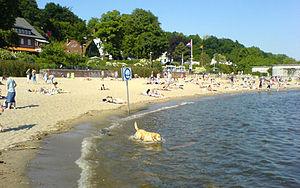
L'Elbe est un fleuve d'Europe centrale qui prend sa source en Tchéquie dans les monts des Géants et, après un parcours situé en majeure partie en Allemagne, se jette dans la mer du Nord par un long estuaire d'une centaine de kilomètres sur lequel se trouve Hambourg, premier port d'Allemagne. La longueur de ce fleuve est de 1 091 kilomètres.